Naval battle off St. John (1696)

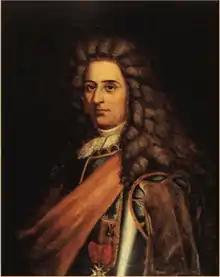
Jacques Testard de Montigny (1663-1737)

On the 14 July, five leagues from St. John River, D'Iberville cast anchor in the fog. At 2:00 the fog began to clear and the French ships could see the three English vessels to windward, bearing directly for the river St. John. When they were one league off, the English observed the French vessels, and bore down on them.